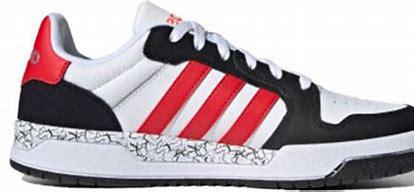
Brand: adidas
Model: neo Adidas NEO Entrap